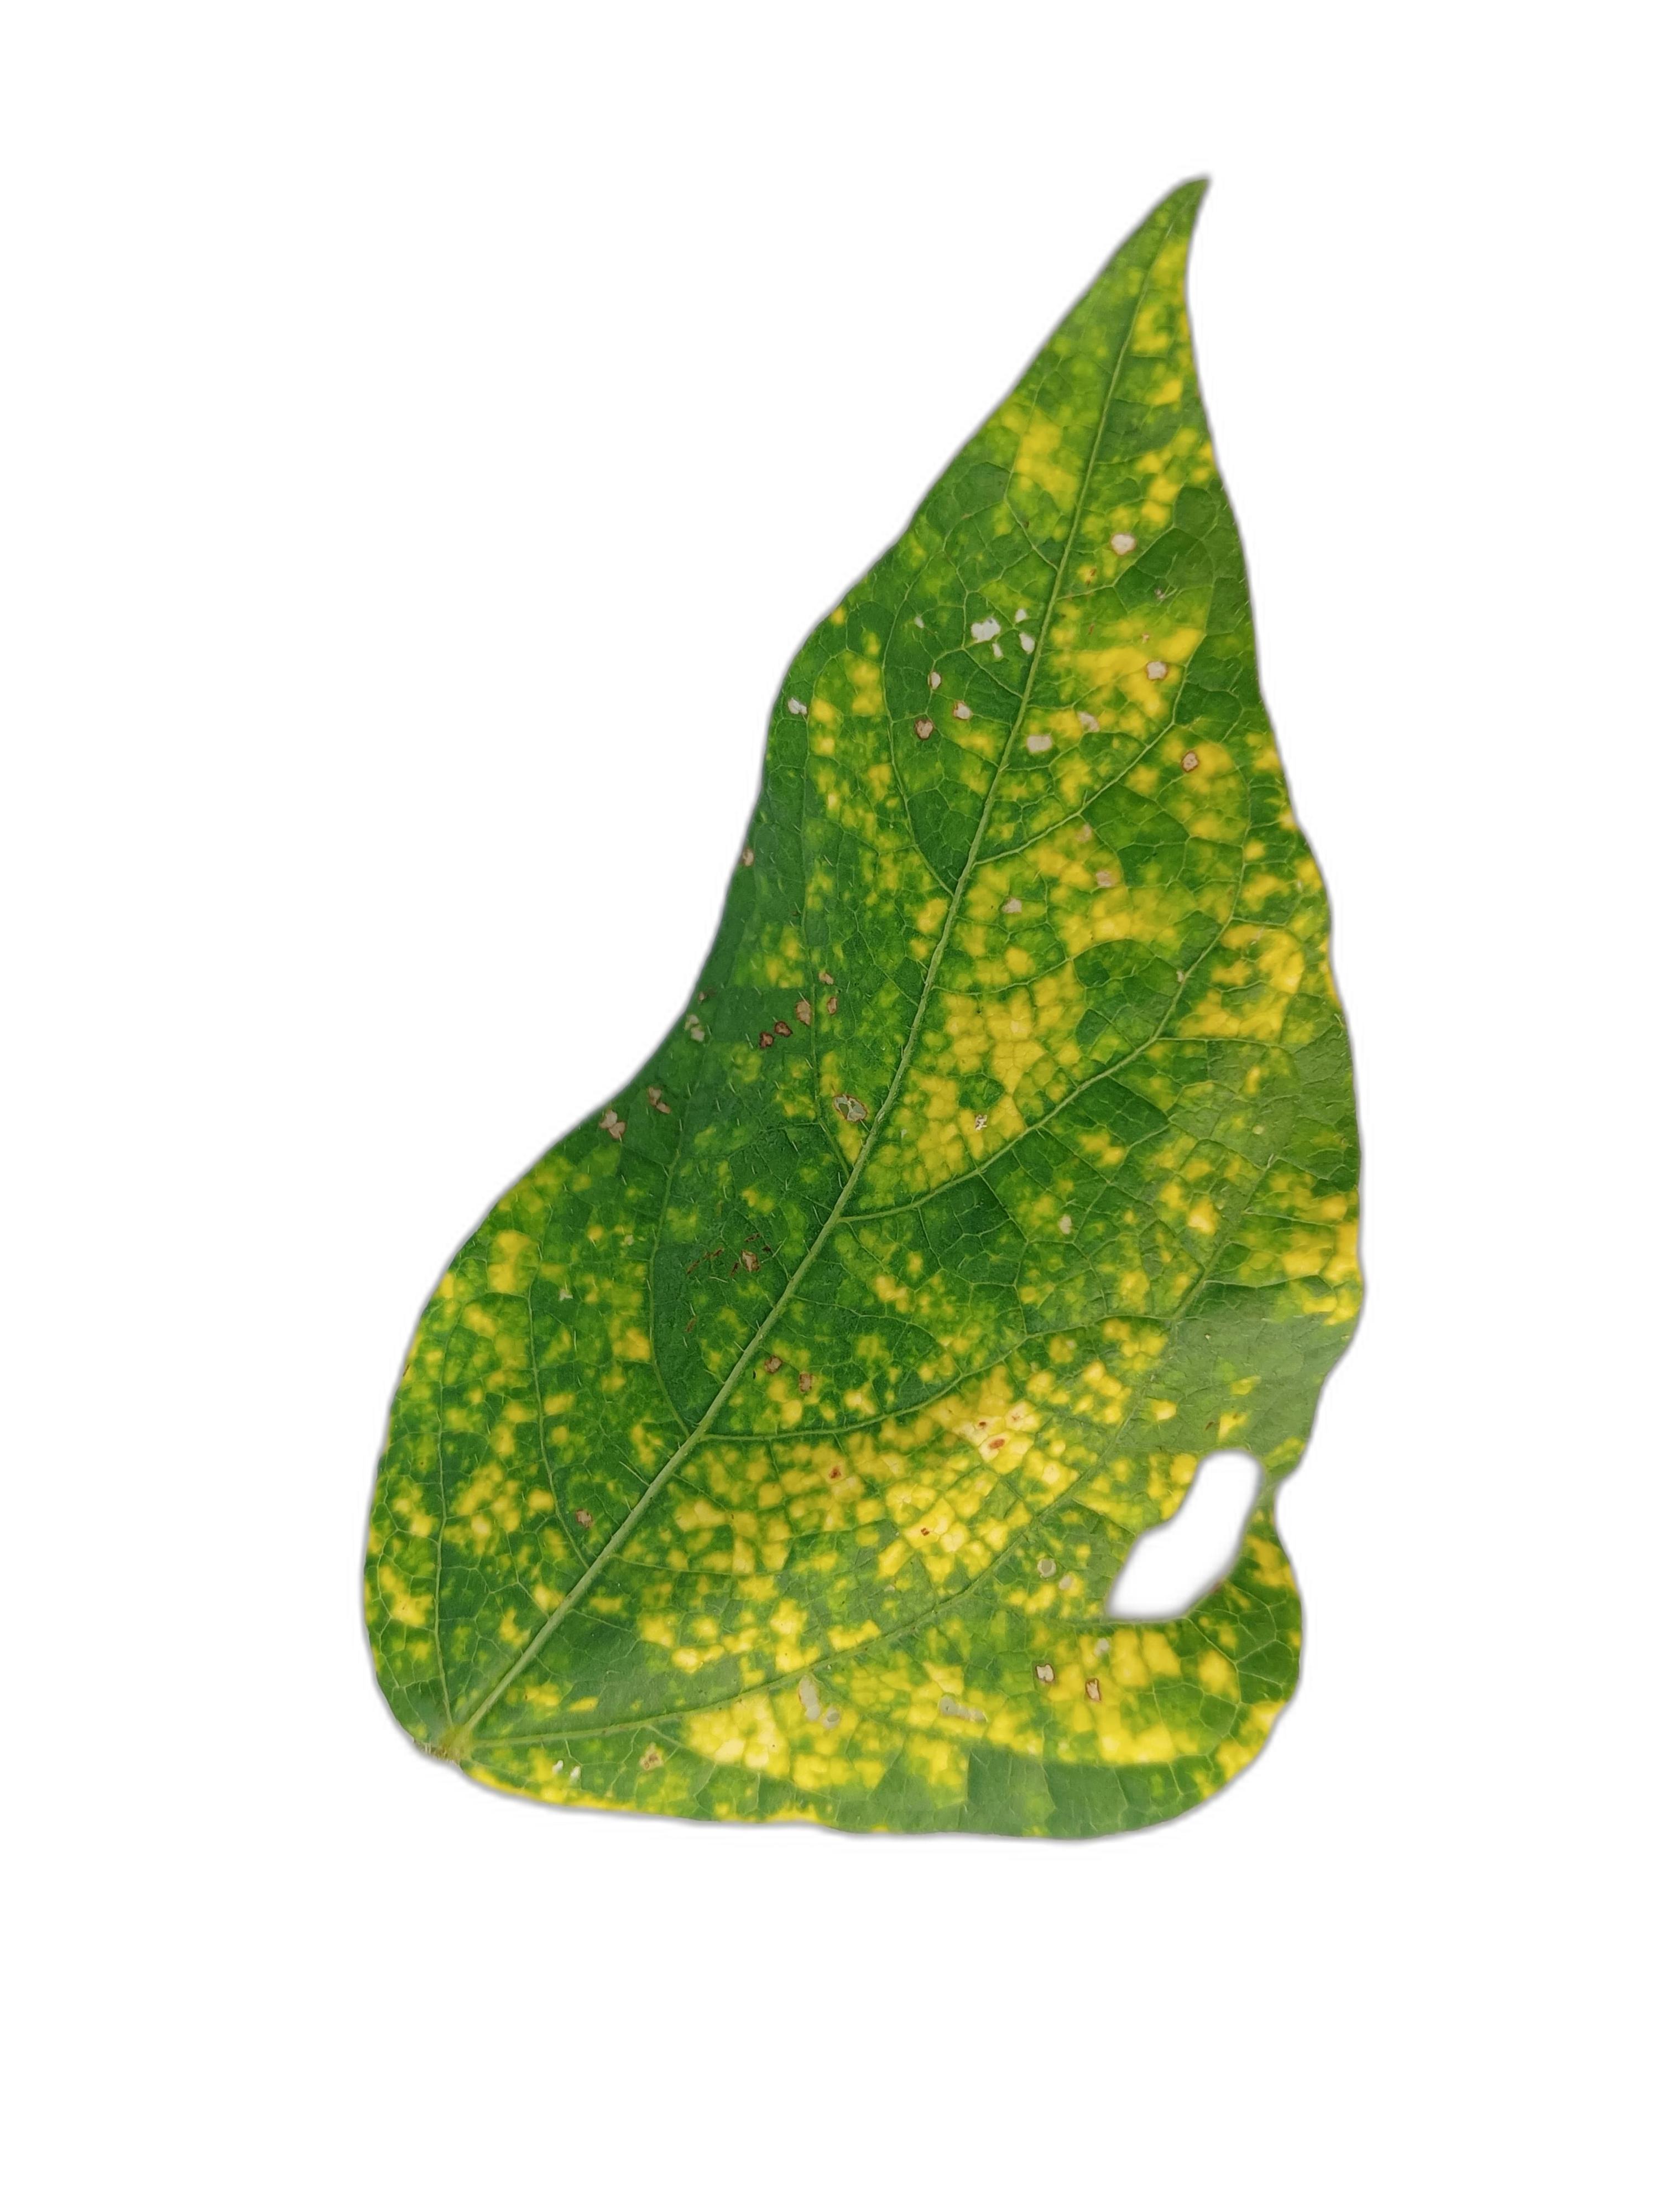
Label: Yellow Mosaic